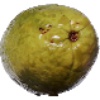
Label: Guava 1